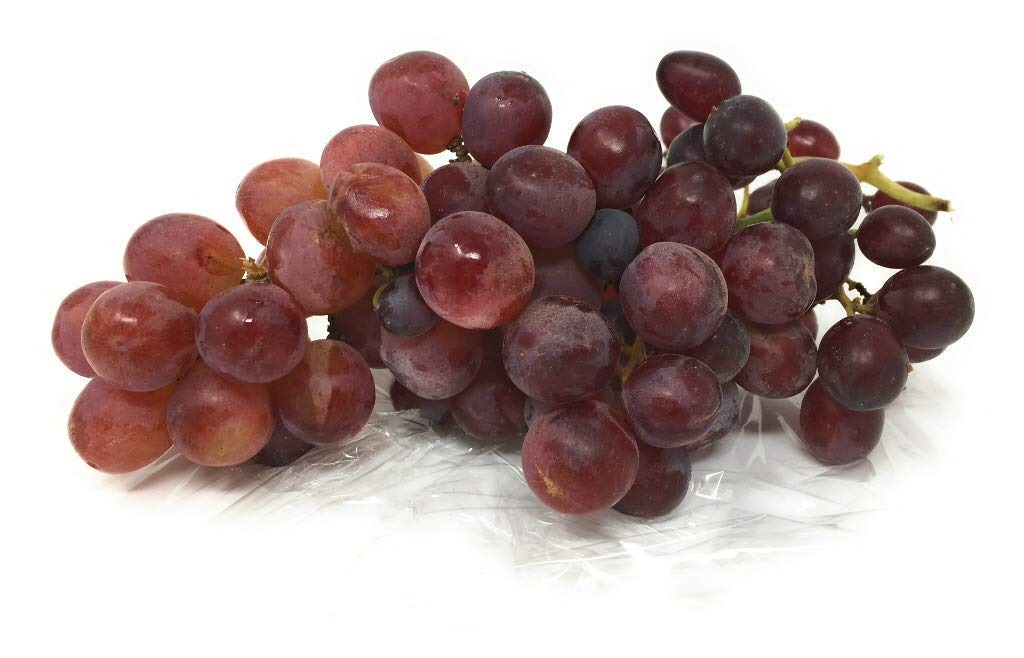
Item Name: Red Grapes
Bullet Point 1: Selected and stored fresh
Bullet Point 2: Sourced with high quality standards
Bullet Point 3: Recommended to wash before consuming
Bullet Point 4: Delicious on their own as a healthy snack or as part of a recipe
Product Description: Grape Red Seeded Conventional, 1 Bag
Value: 24.64
Unit: Ounce

Price: 5.33